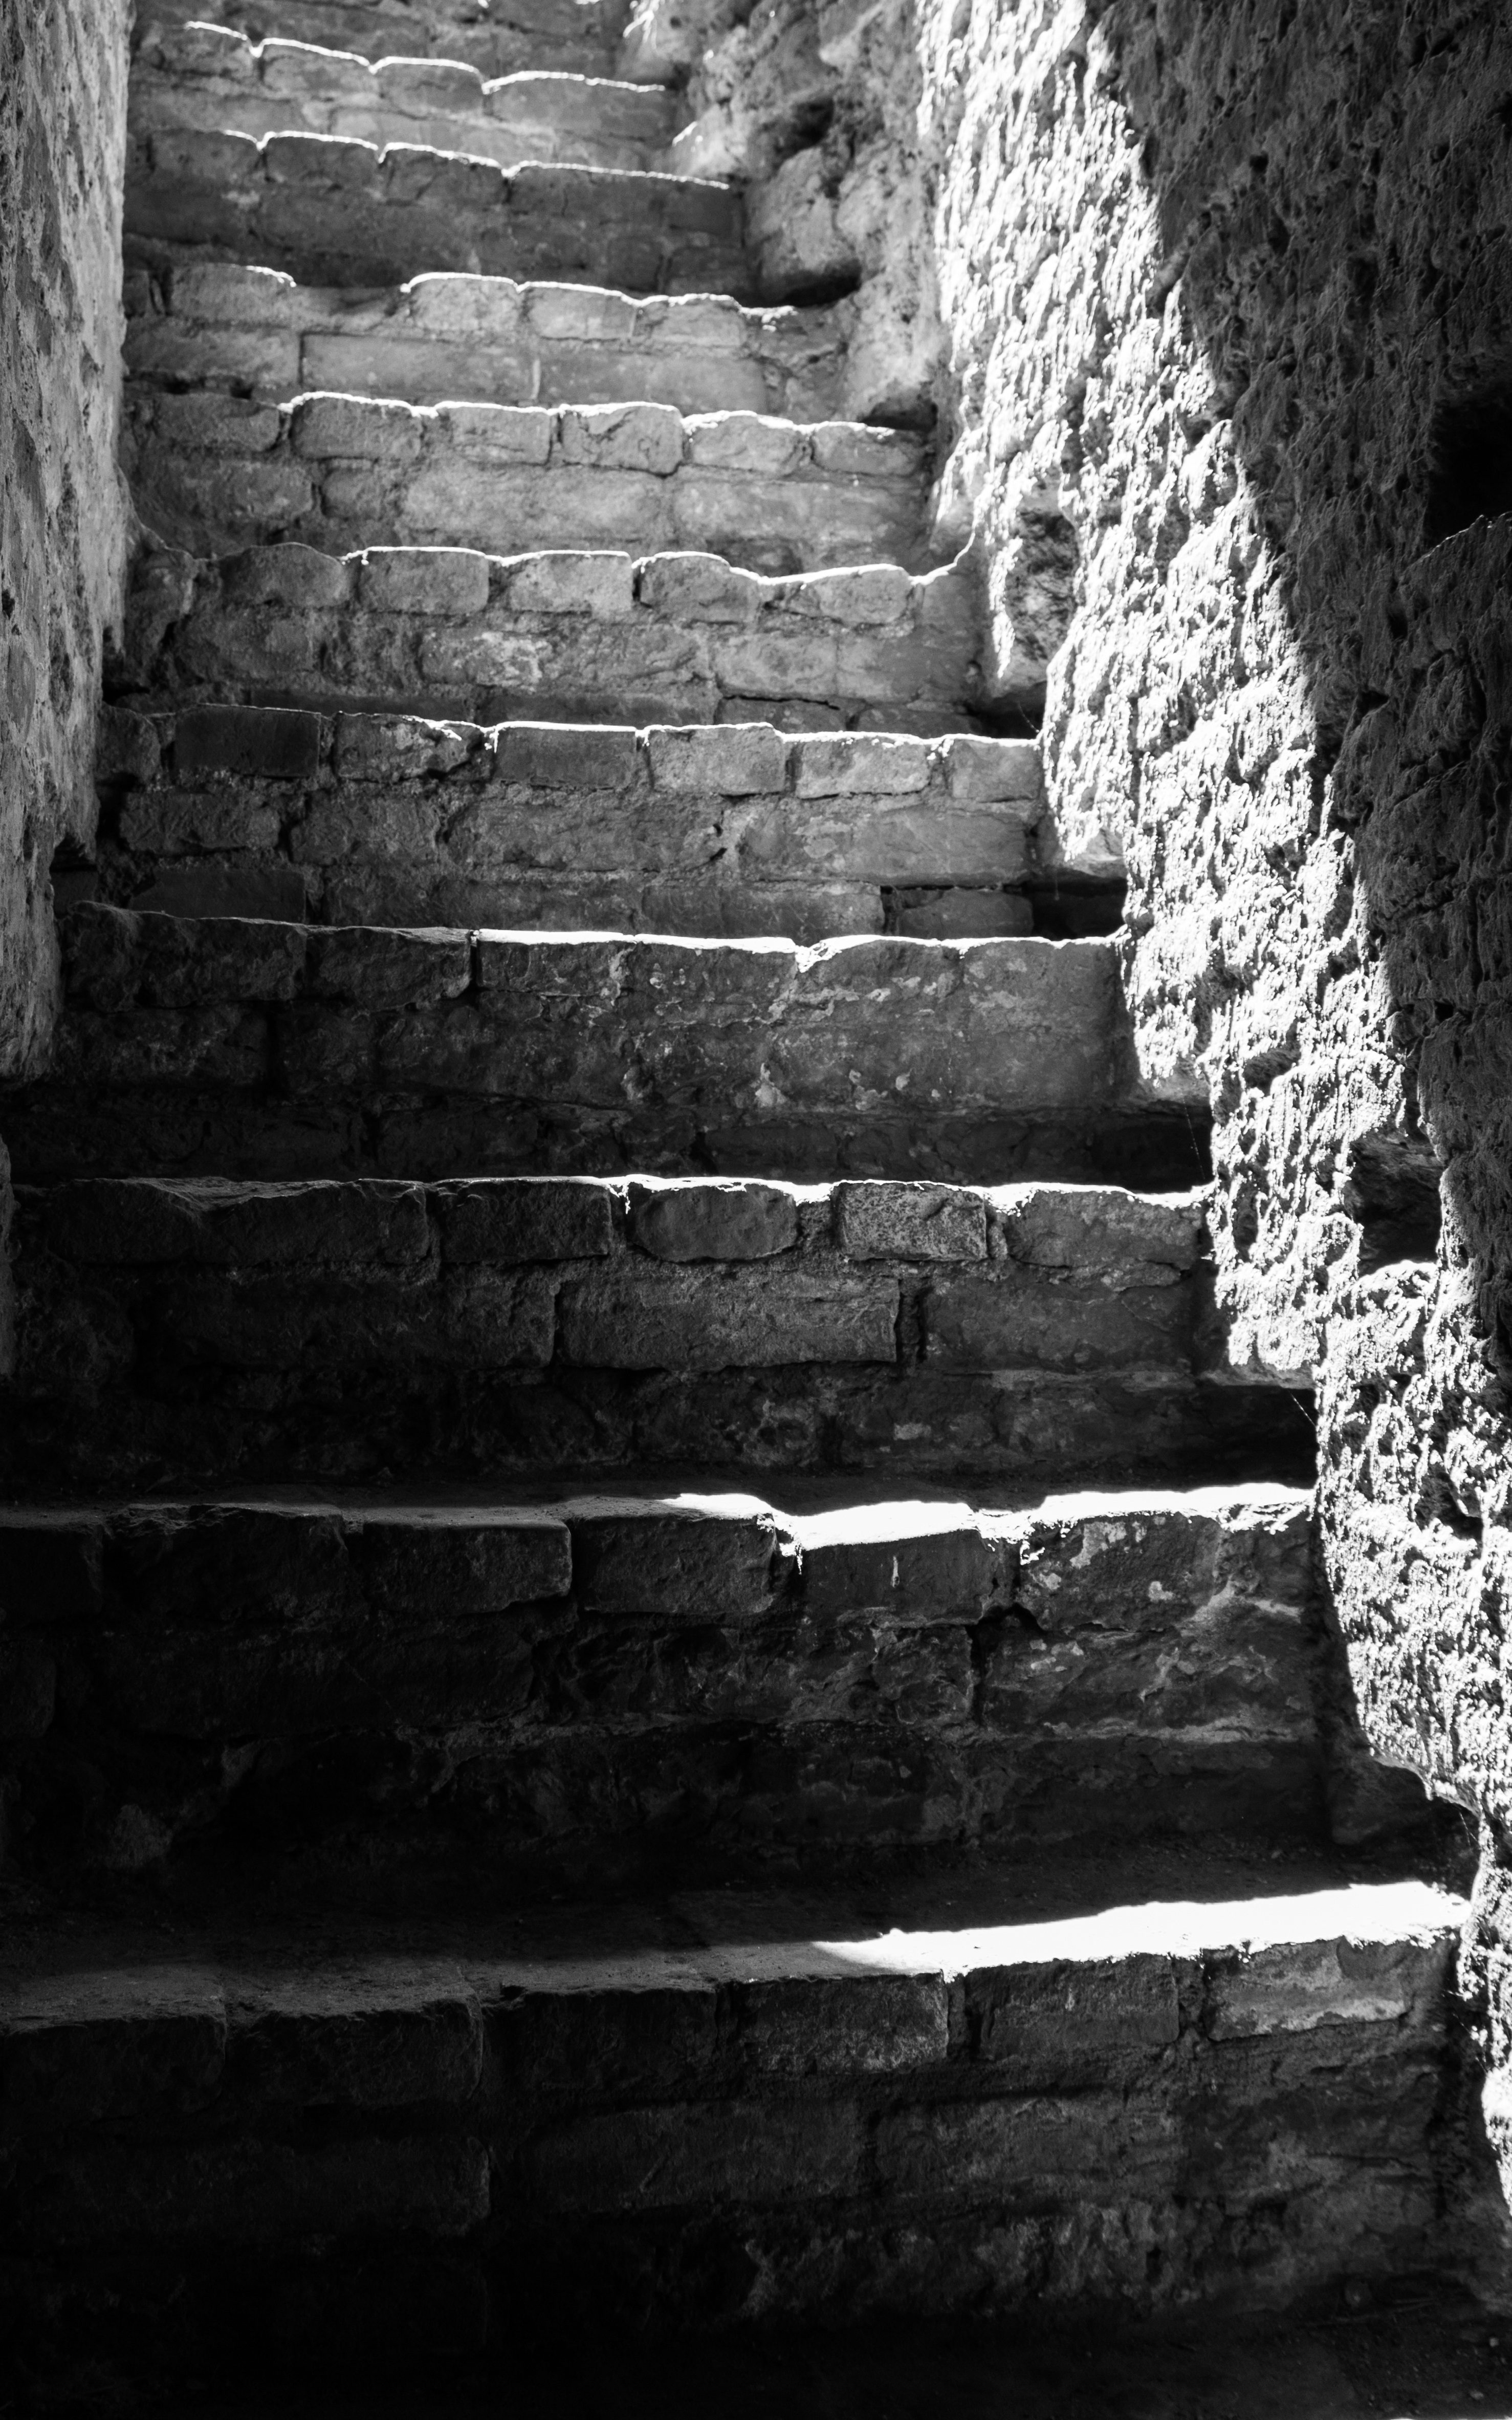
rock, light, black and white, architecture, structure, wood, white, photography, house, texture, building, wall, stone, staircase, high, shadow, darkness, black, monochrome, brick, lights, temple, stairs, ruins, passage, hell, rise, away, emergence, gradually, monochrome photography, ancient history